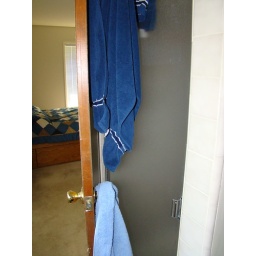
Master bathroom door inconveniently opens in front of the shower